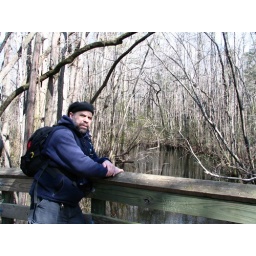
Tom on the bridge over the river